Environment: lab
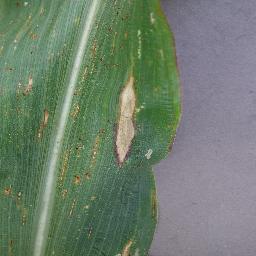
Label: northern_corn_leaf_blight